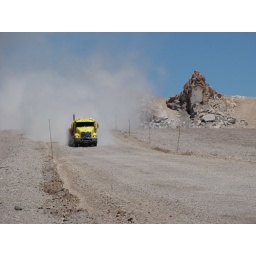
Yellow mining truck in a cloud of dust